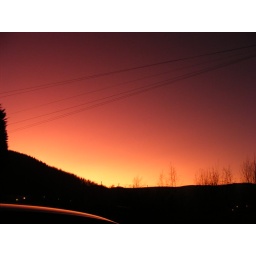
Such a weird sky, you can see the roof of my car tinted red by the sky colour.